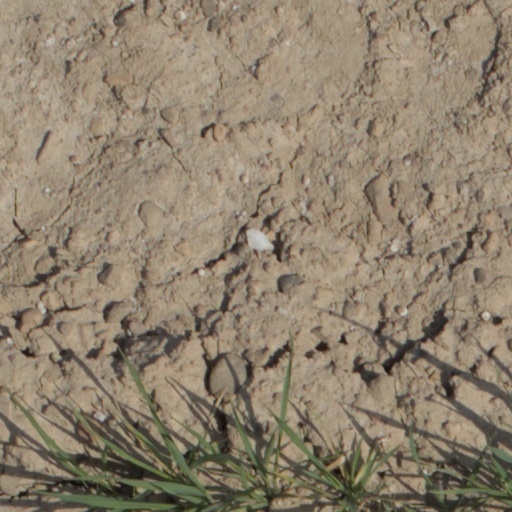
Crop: wheat